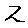
Label: 2